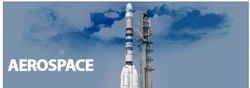
Label: Aerospace